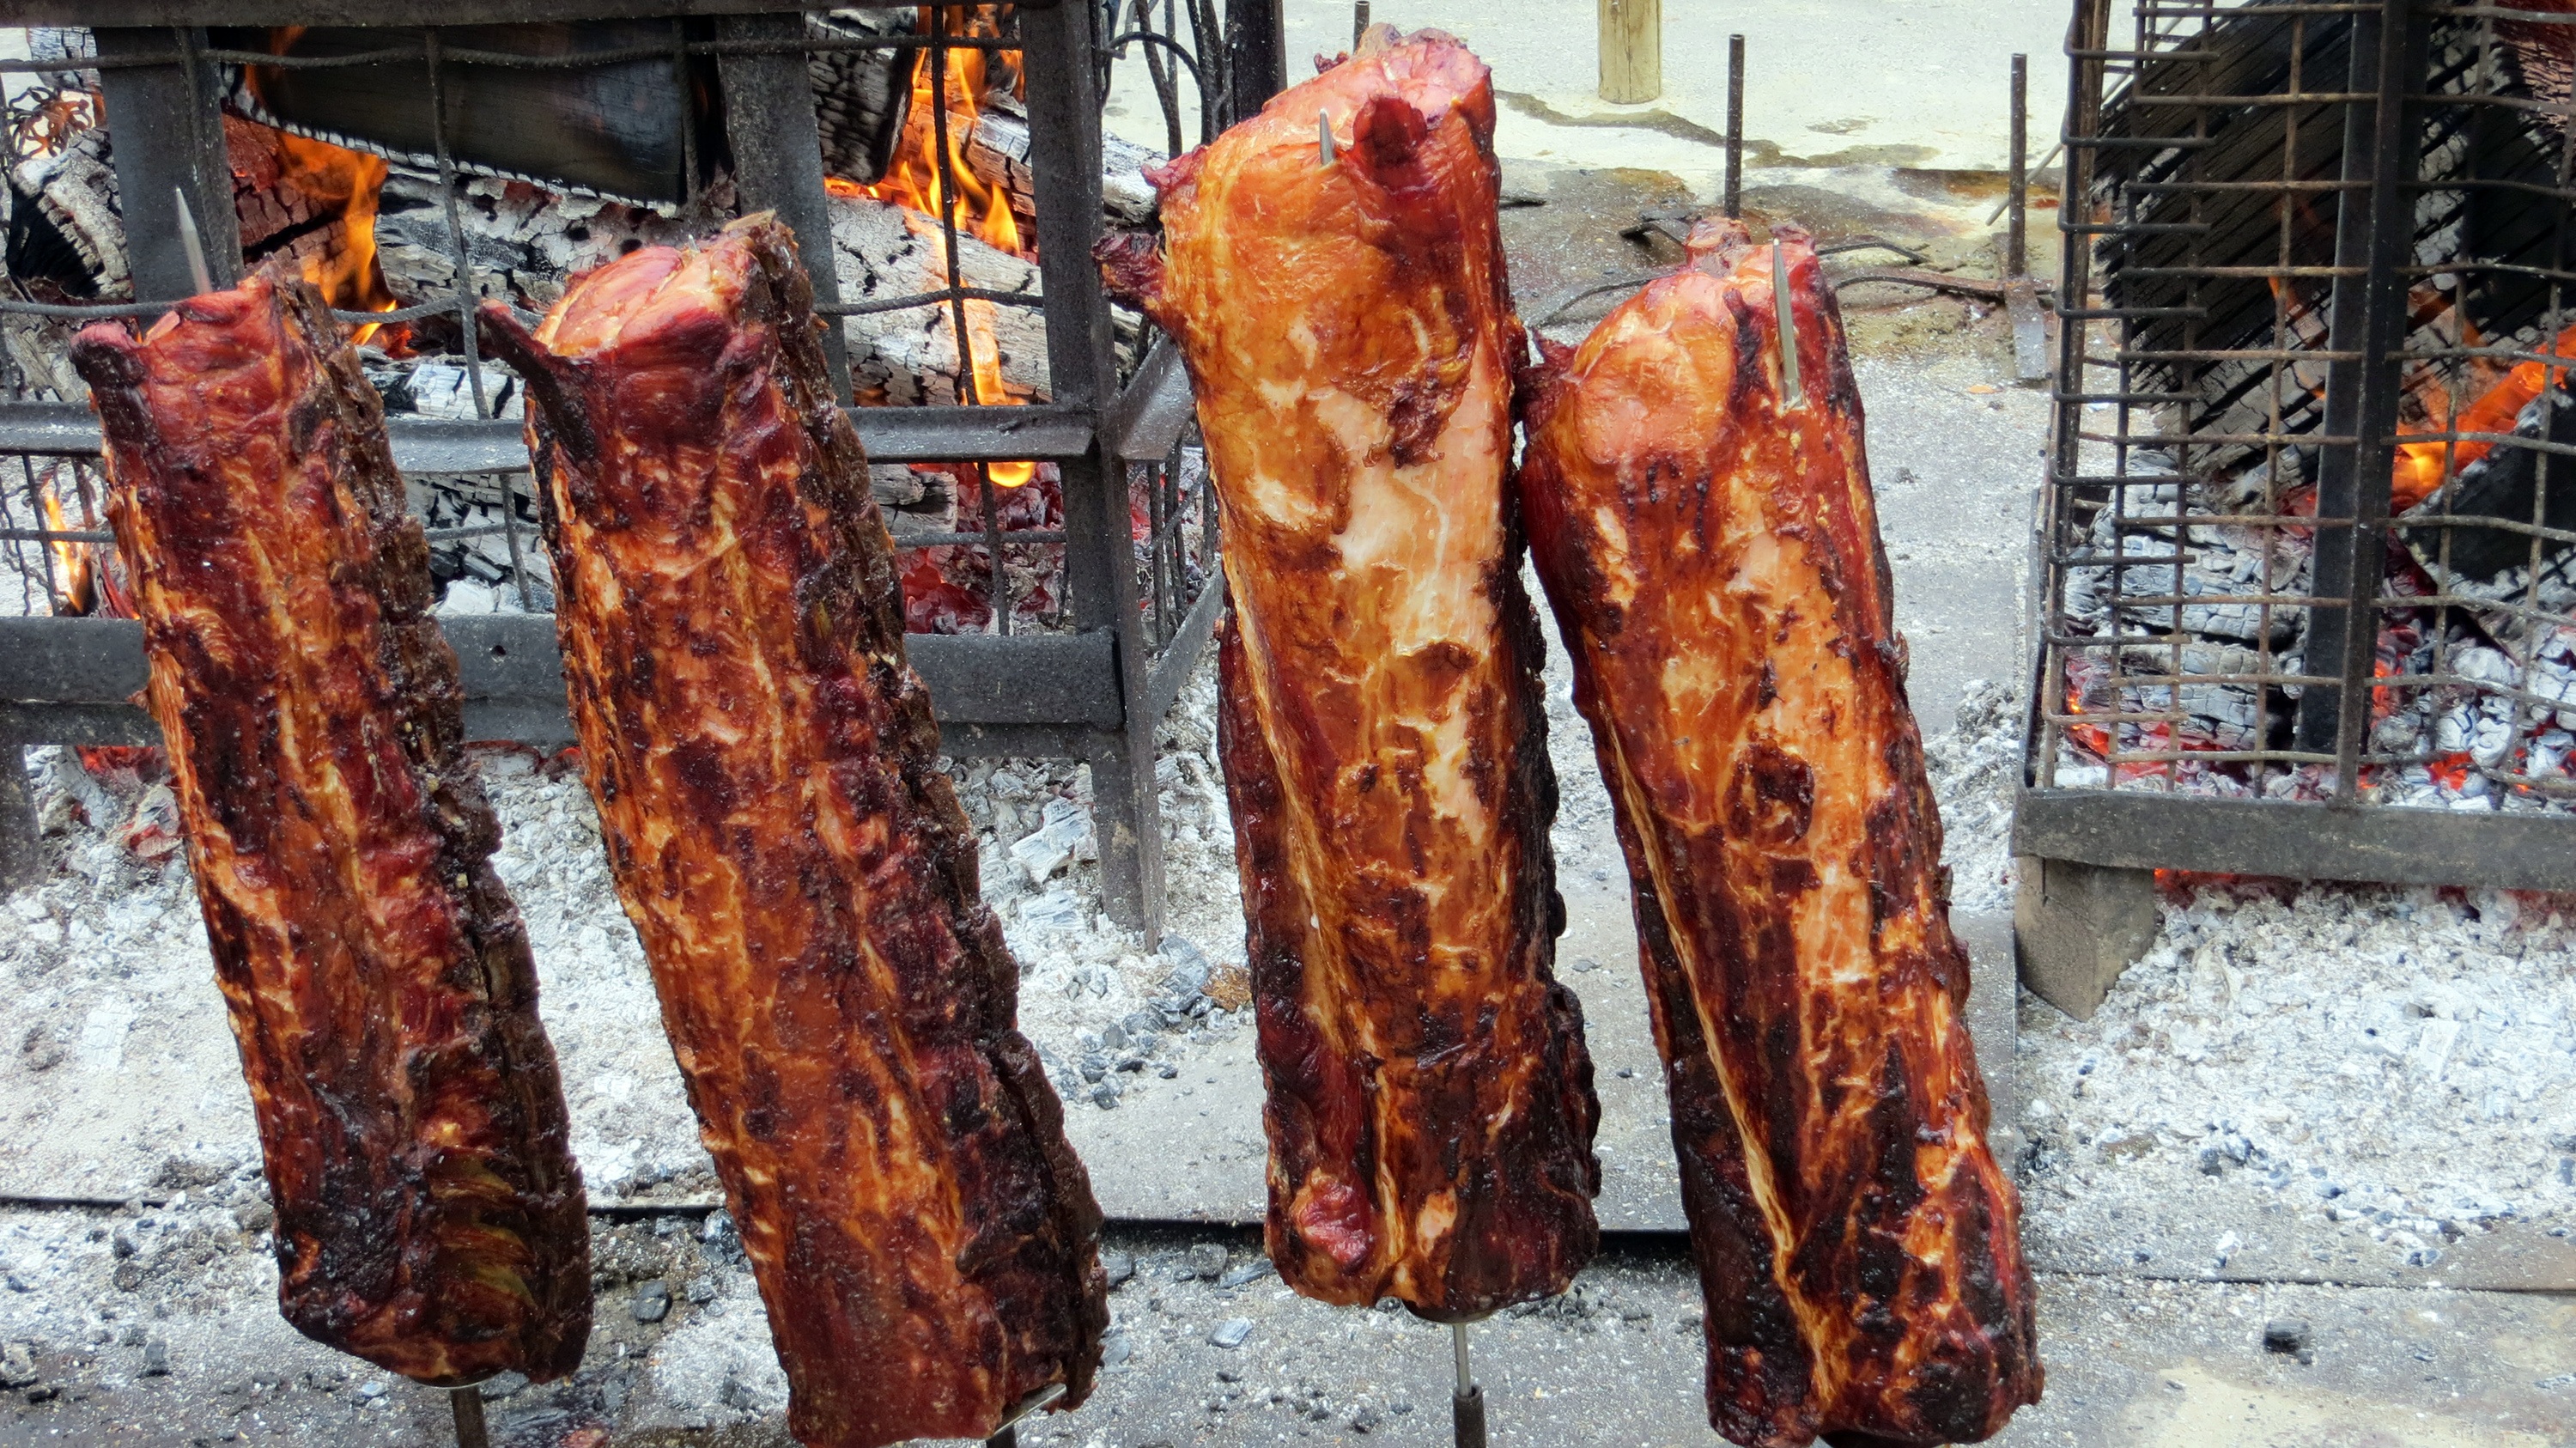
dish, food, seafood, fire, fish, eat, meat, barbecue, cuisine, heat, pleasure, skewers, embers, grilling, meat skewer, smoked pork chops, animal source foods, churrasco food